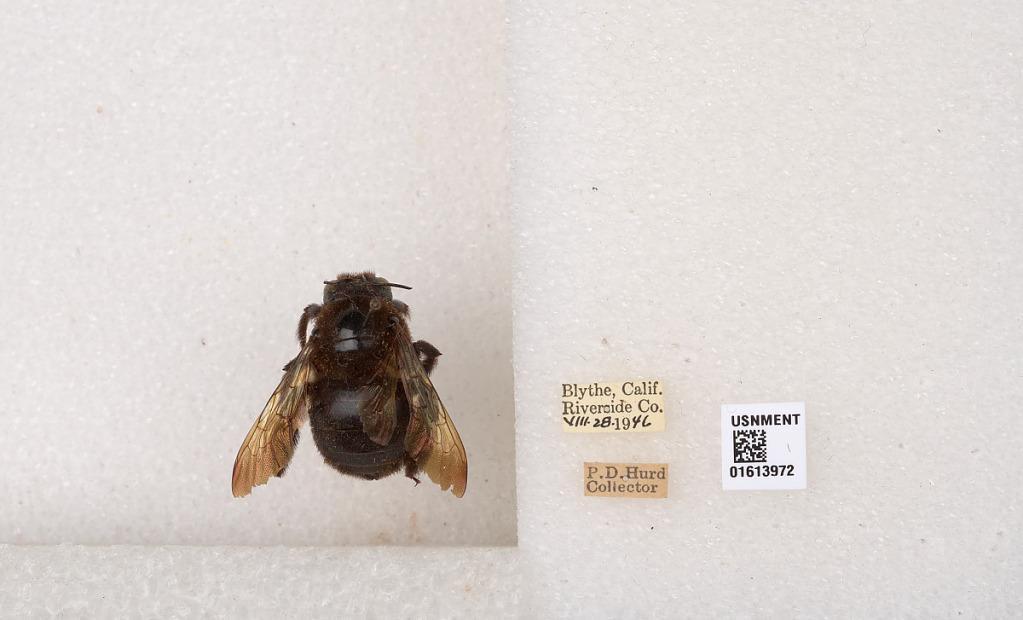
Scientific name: Xylocopa (Neoxylocopa) varipuncta Patton
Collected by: P. Hurd
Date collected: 1946-8-28
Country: United States
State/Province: California
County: Riverside
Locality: Blythe
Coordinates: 33.6103, -114.596